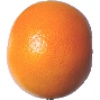
Label: Grapefruit Pink 1